The Gathering Storm (novel)

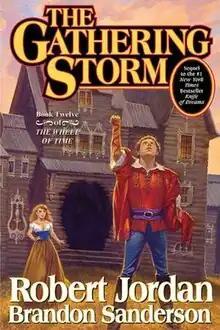
Original cover of "The Gathering Storm" featuring Rand al'Thor with Aviendha in front of a burnt out manor.

The Gathering Storm is a fantasy novel by American writers Robert Jordan and Brandon Sanderson, the twelfth book in the series "The Wheel of Time". It was incomplete when Jordan died on September 16, 2007, from cardiac amyloidosis. His widow Harriet McDougal and his publisher Tom Doherty chose Sanderson to continue the book.